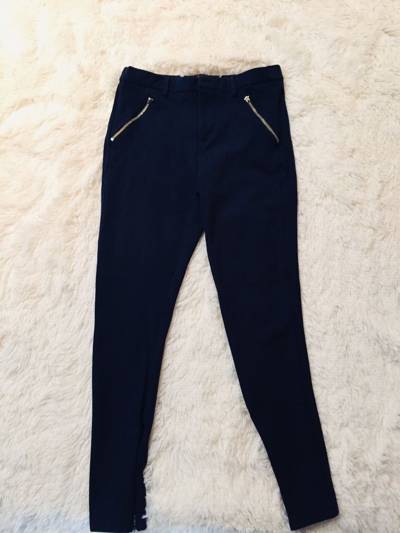
Waste category: clothes